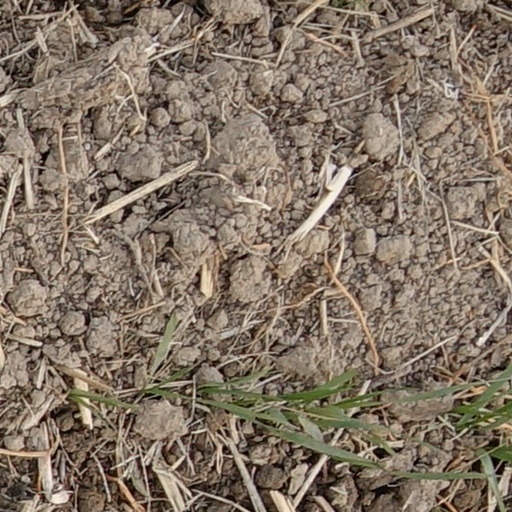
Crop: wheat